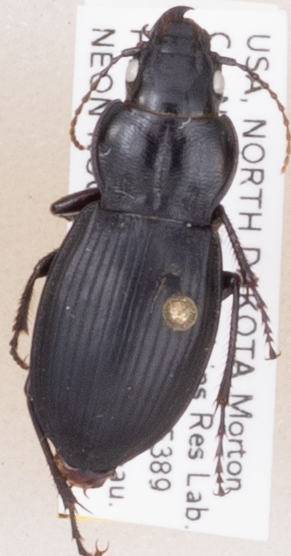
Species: Cyclotrachelus torvus
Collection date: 2019-09-03
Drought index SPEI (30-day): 0.946
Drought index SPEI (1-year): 1.01
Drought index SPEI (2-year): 0.866